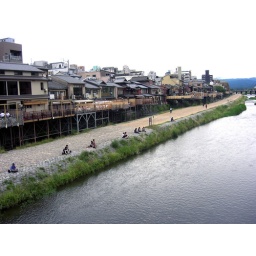
The Kamo river in Kyoto. Those terraces are on the back of the houses on the tiny wee traditional street.